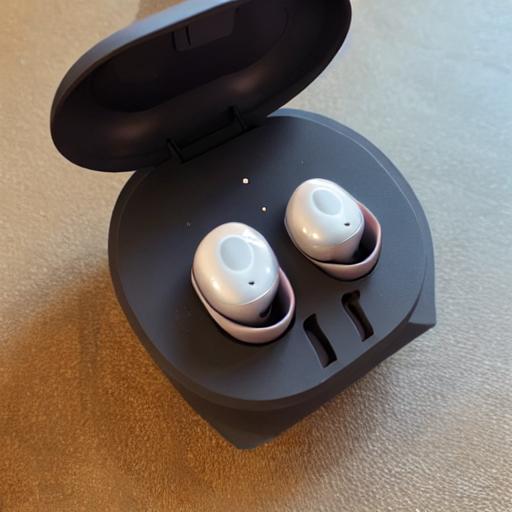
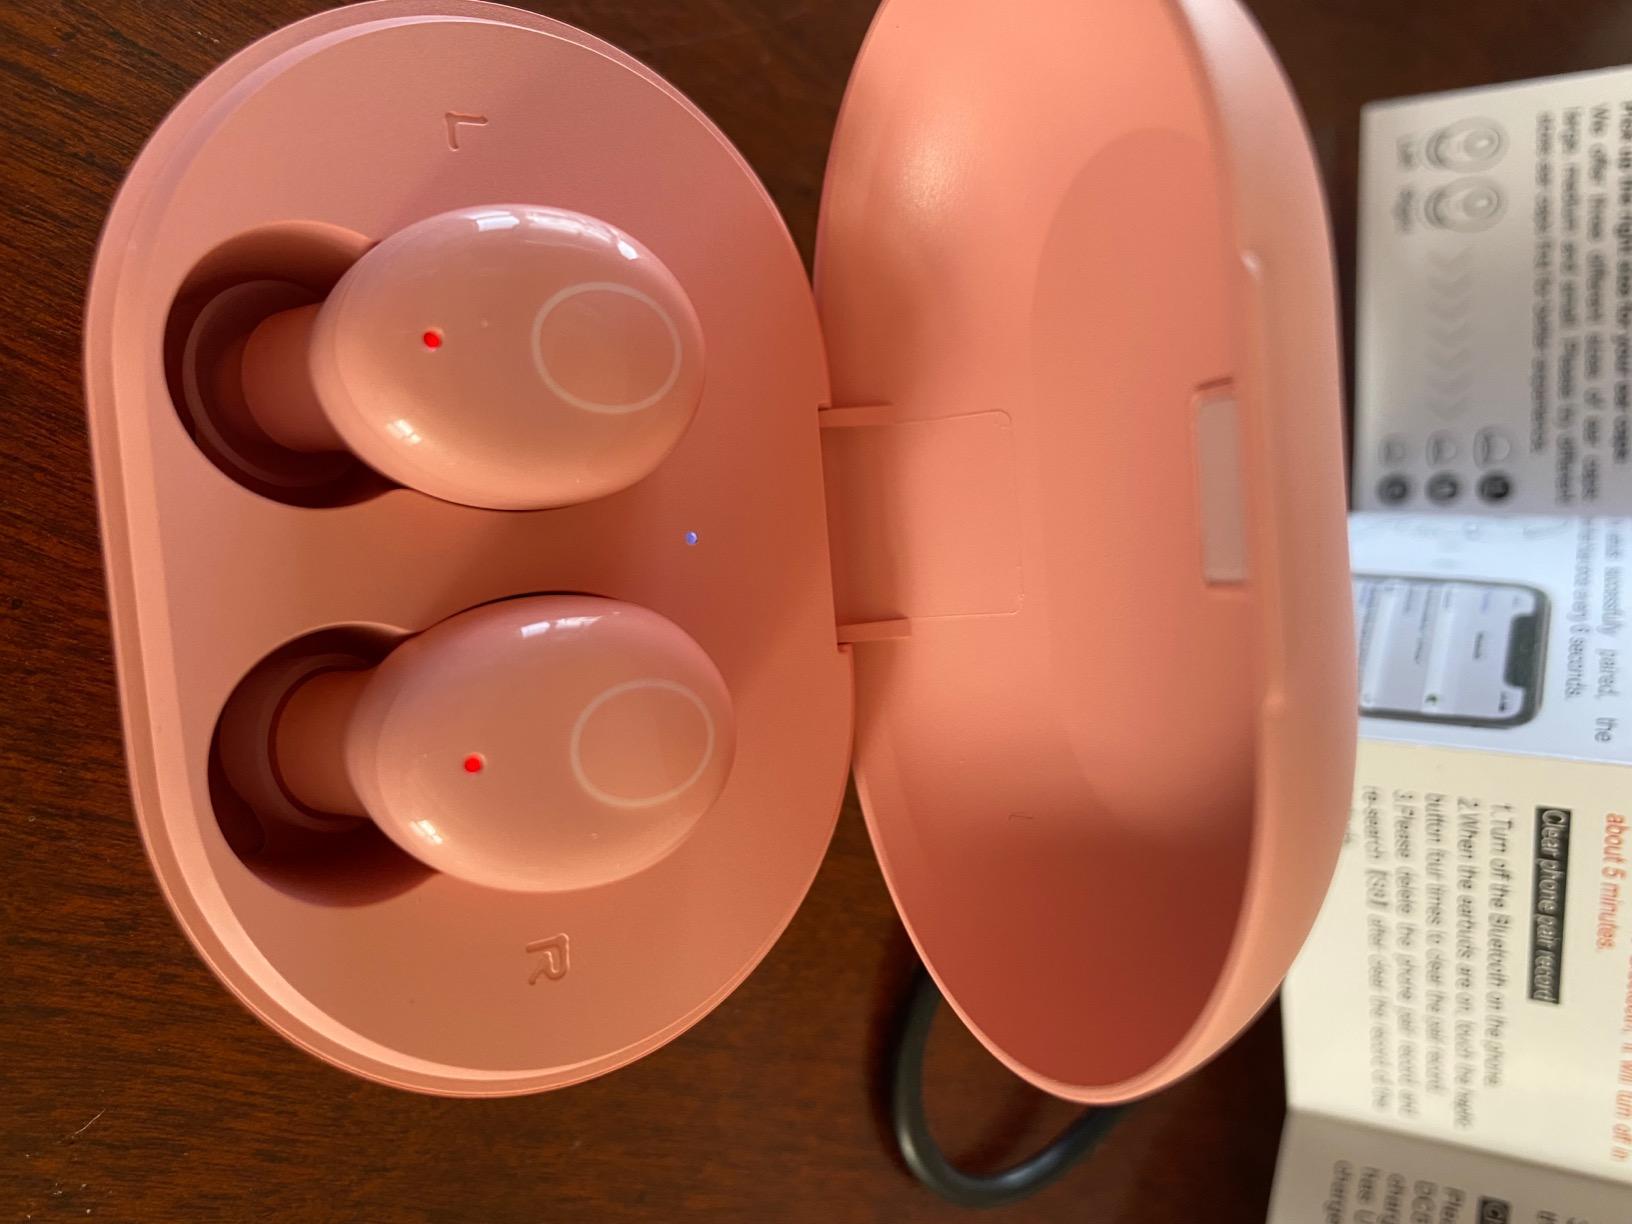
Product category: earbuds
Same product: no